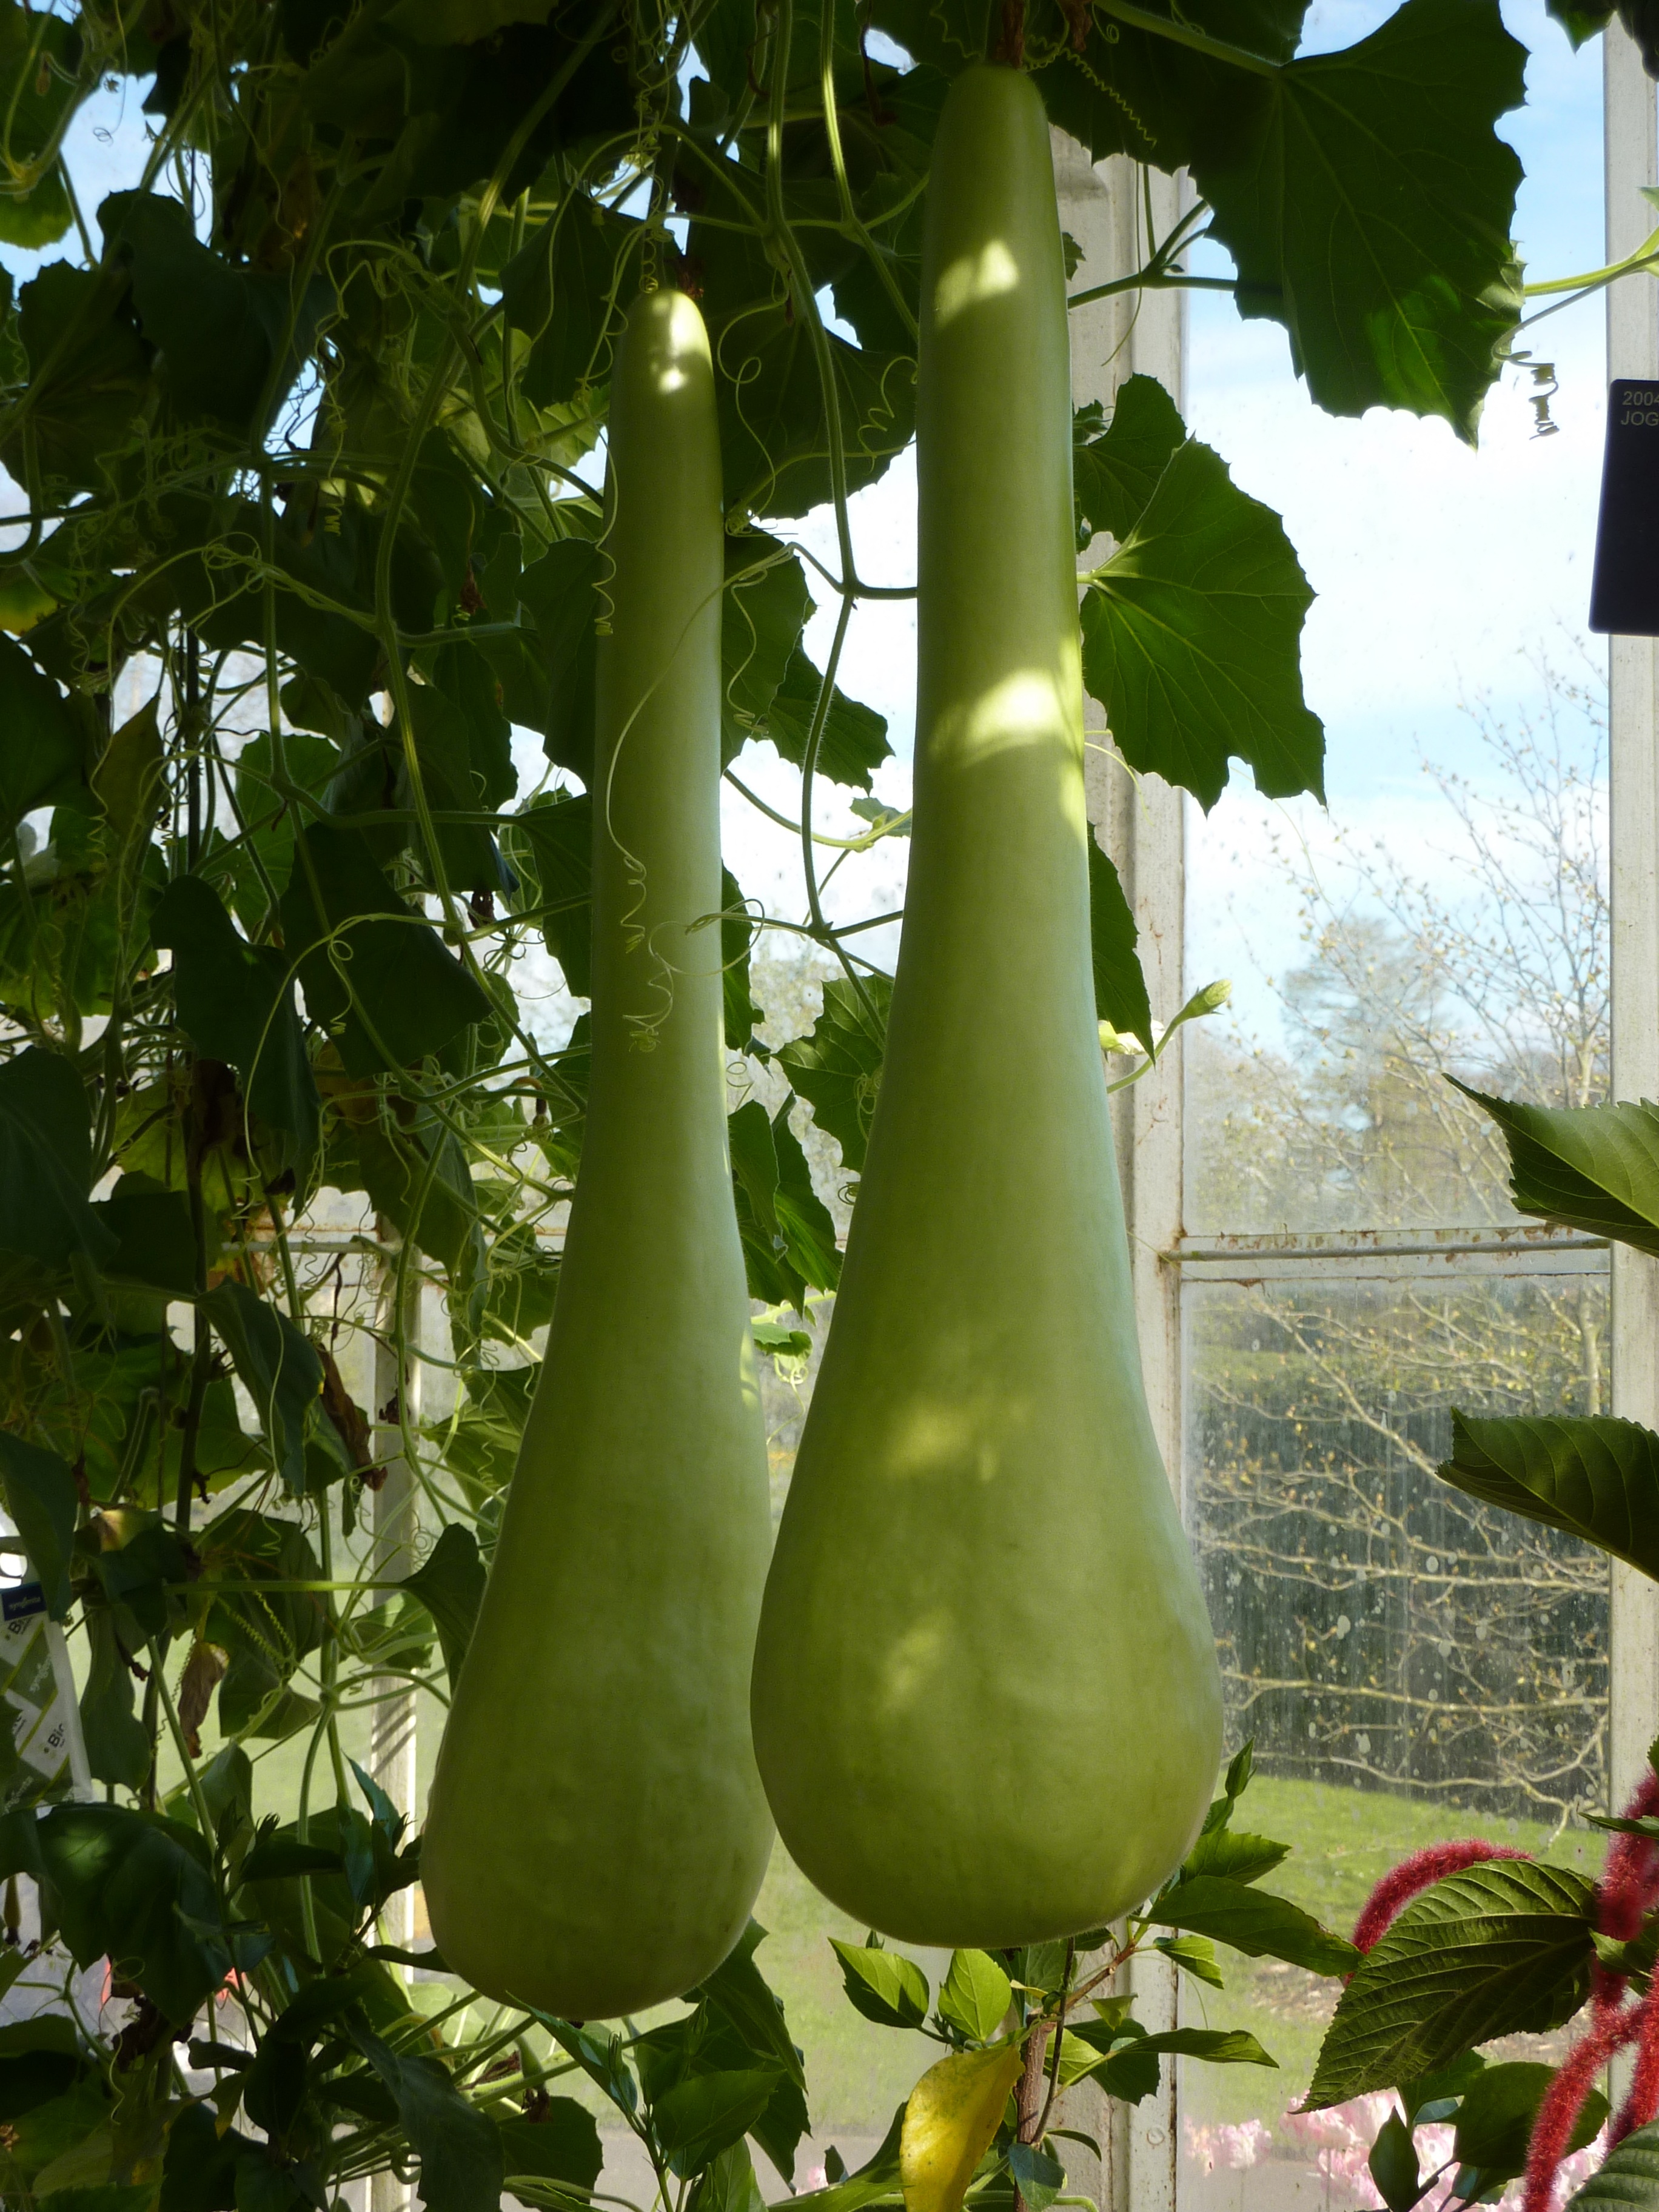
plant, vine, fruit, flower, food, green, produce, vegetable, botany, bottle, climber, garden, botanical, gourd, long, cucurbita, calabash, flowering plant, plant stem, land plant, cucumber gourd and melon family